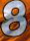
Number: 8